Ex-Files 2

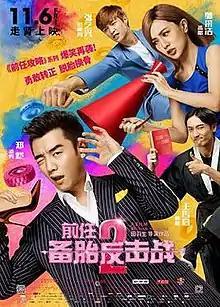
Poster

Ex-Files 2 is a 2015 romantic comedy film directed by Tian Yusheng. A China-Hong Kong co-production, the film is a sequel to the 2014 film "Ex-Files". It was released in China on November 6, 2015. A sequel titled "" was released on December 29, 2017.